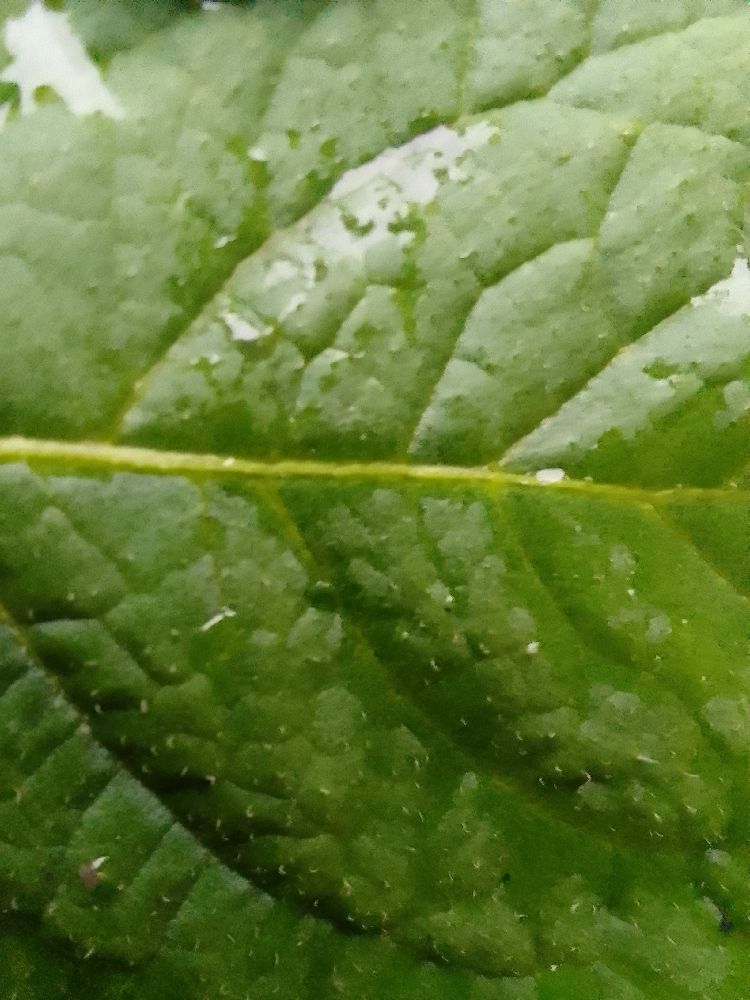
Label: Healthy